Manor Black

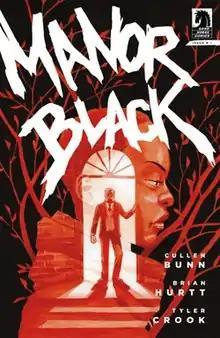
Cover of "Manor Black" #1 (July 2019). Art by Tyler Crook.

Manor Black is an American comic book series created by writers Cullen Bunn and Brian Hurtt and artist Tyler Crook, published by Dark Horse Comics.